NASU Institute of Archaeology

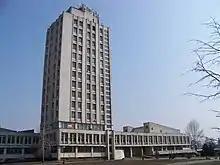
Institute's main office building in Kyiv

The Institute of Archaeology of the National Academy of Science of Ukraine is a research institute in Ukraine that is part of the National Academy of Sciences of Ukraine. It is the main institution with the academy that conducts research in the field of studying archaeology and the ancient history of Ukraine. The institute is part of the department of history, philosophy and law of the National Academy of Sciences of Ukraine. The institute's headquarters is located in Obolonskyi District, Kyiv, near the Dnieper embankment.